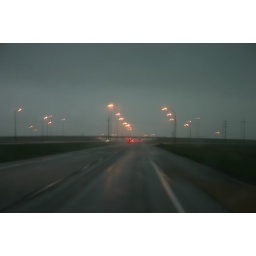
Stienbach overpass with the sign torn off onto the road by the wind.